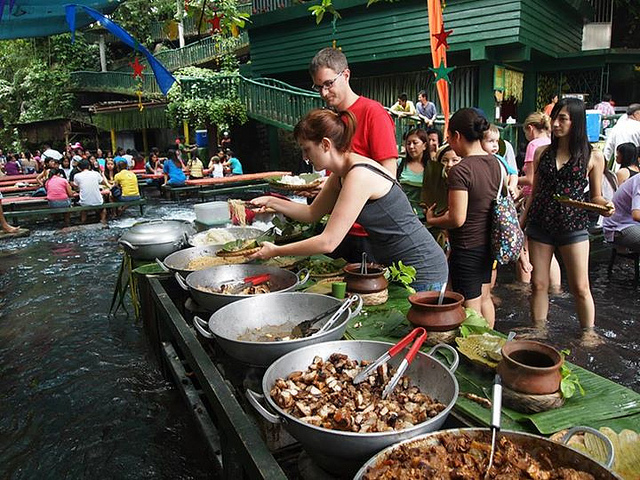
user: Given an image and a question. Answer the question in a short answer. Question: Is this a salad bar or a buffet? Short Answer:
assistant: buffet